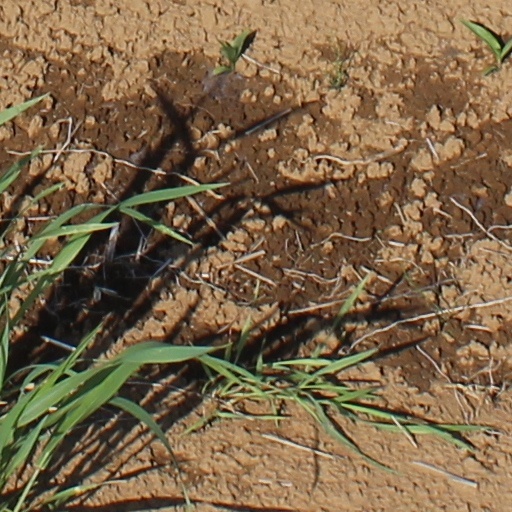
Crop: wheat